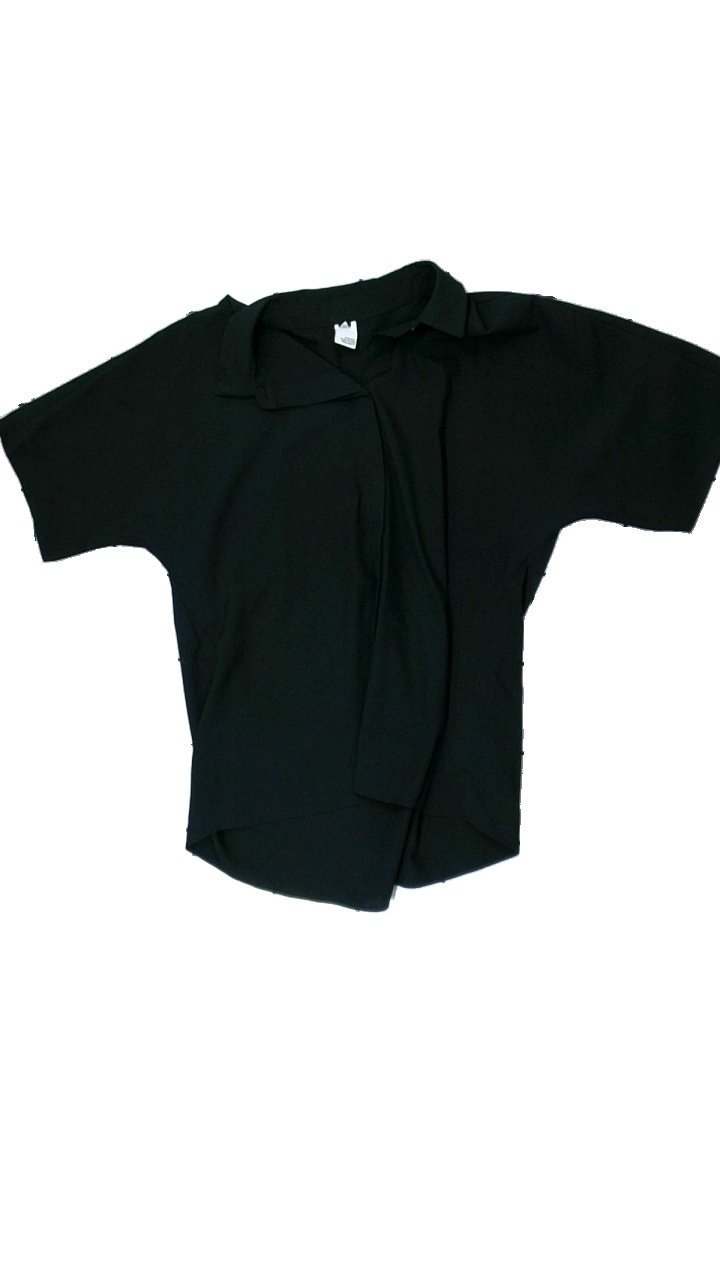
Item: Shirt (Ladies)
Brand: Visual Clothing Project
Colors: Black
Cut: Regular, Cropped
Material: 100% polyester
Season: All
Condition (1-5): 3
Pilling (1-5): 5
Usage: Reuse
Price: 50-100